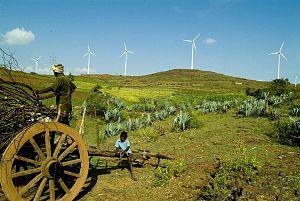
L'énergie éolienne devient peu à peu une source d'énergie importante en Inde : l'éolien fournissait 3,3 % de la production électrique indienne en 2017 et environ 4,1 % en 2019.